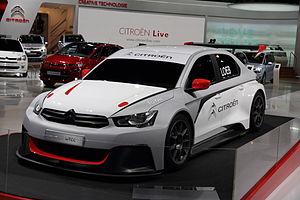
Sa reconversion sur circuit désormais achevée, Sébastien Loeb intègre en 2014 le plateau du Championnat du monde des voitures de tourisme à temps complet en prenant part au débarquement de Citroën Racing dans la discipline. Aux côtés de Yvan Muller, quadruple champion du monde, de José María López et de Ma Qing Hua, il participe à la conquête du sacre Constructeurs par la marque aux chevrons et termine sa saison en troisième position du classement mondial. Parallèlement à cet engagement, il reprend ponctuellement le volant de la Peugeot 208 T16 Pikes Peak dans le cadre du Festival de vitesse de Goodwood, poursuit ses piges récurrentes en Mitjet et fait ses débuts dans les courses sur glace du Trophée Andros.